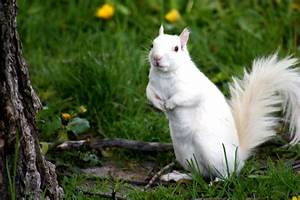
Label: scoiattolo